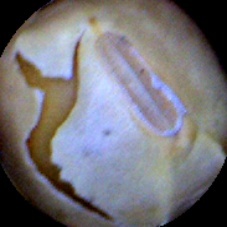
Label: Skin-damaged